Whistler Sliding Centre

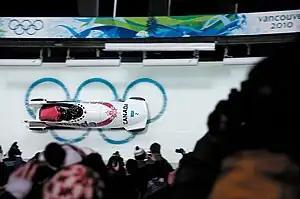
Canada-1's gold medal team of Humphries (driving) and Moyse racing in the fourth run of bobsleigh two-woman event on 24 February 2010.

Minor changes were made to the track on 22 February 2010 after bobsleigh four-man teams from Latvia and Croatia rolled over in supplementary practice. Following a meeting with 11 team captains, practice runs were postponed by the FIBT until later that day to adjust the shape of turn 11 so it would be easier for sleds to get through the rest of the track without crashing. FIBT spokesman Don Krone also stated that it was common that turn profiles were changed when it was being used by other sliding disciplines such as luge and skeleton.